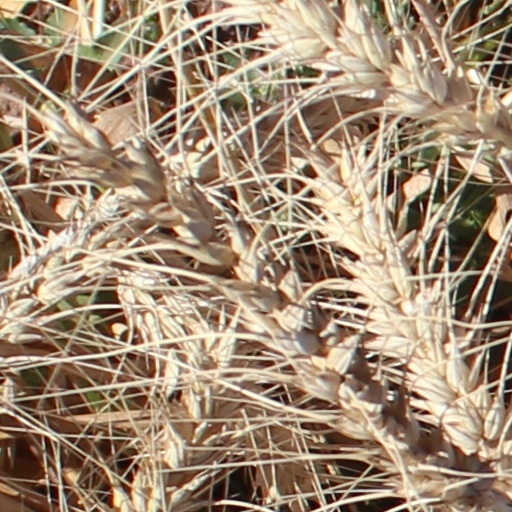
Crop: wheat